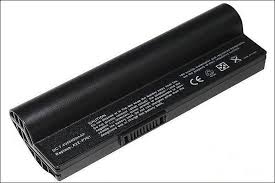
Waste category: battery